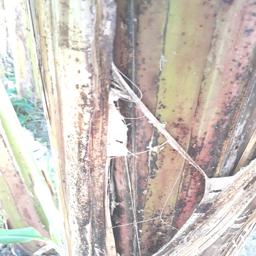
Label: BACTERIAL SOFT ROT